Nepenthes fusca

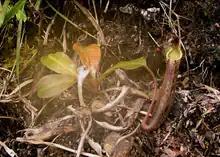
A young plant from Mesilau, Mount Kinabalu

"Nepenthes fusca" is a climbing plant. The stem may attain a length of 10 m and is up to 8 mm in diameter. Internodes are circular in cross section and up to 7 cm long.